Analog front-end

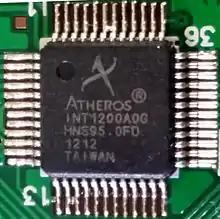
Atheros Intellon 1200 AFE-Chip as companion for an INT 5500 PowerLine-IC

An analog front-end (AFE or analog front-end controller AFEC) is a set of analog signal conditioning circuitry that uses sensitive analog amplifiers, often operational amplifiers, filters, and sometimes application-specific integrated circuits for sensors, radio receivers, and other circuits to provide a configurable and flexible electronics functional block needed to interface a variety of sensors to an antenna, analog-to-digital converter or, in some cases, to a microcontroller.